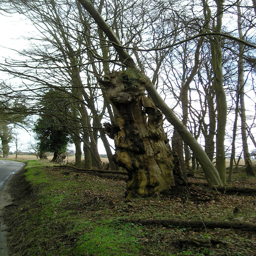
old trees on the edge